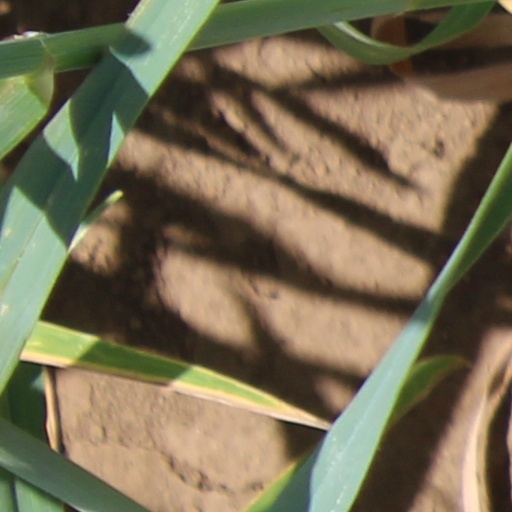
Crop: wheat